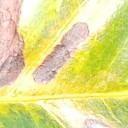
Label: Phoma